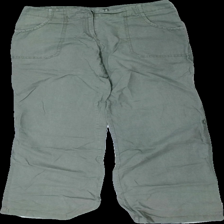
View: front
Type: Trousers
Category: Ladies
Brand: H&M
Colors: Green
Material: 100% cotton
Cut: Regular
Size: 34
Season: All
Stains: Minor
Holes: Major
Damage: hål
Damage location: bottom left
Price range: <50
Recommended usage: Export
Description: gröna byxor med stort hål på vänster ben